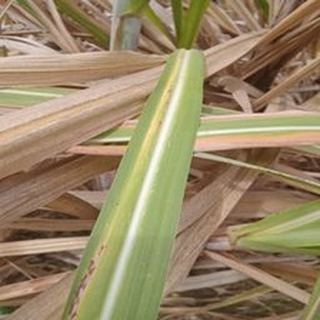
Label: sugarcane_yellow_leaf_disease